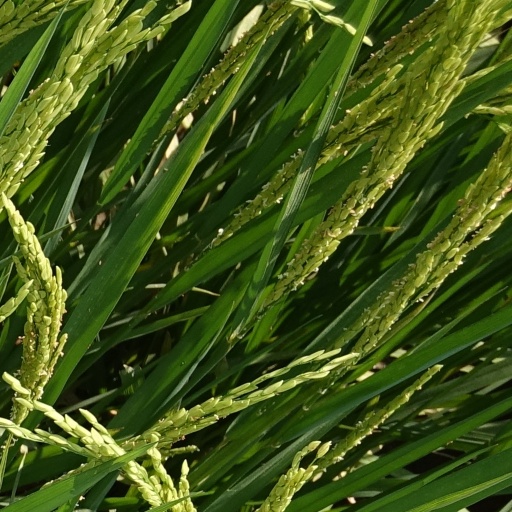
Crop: rice